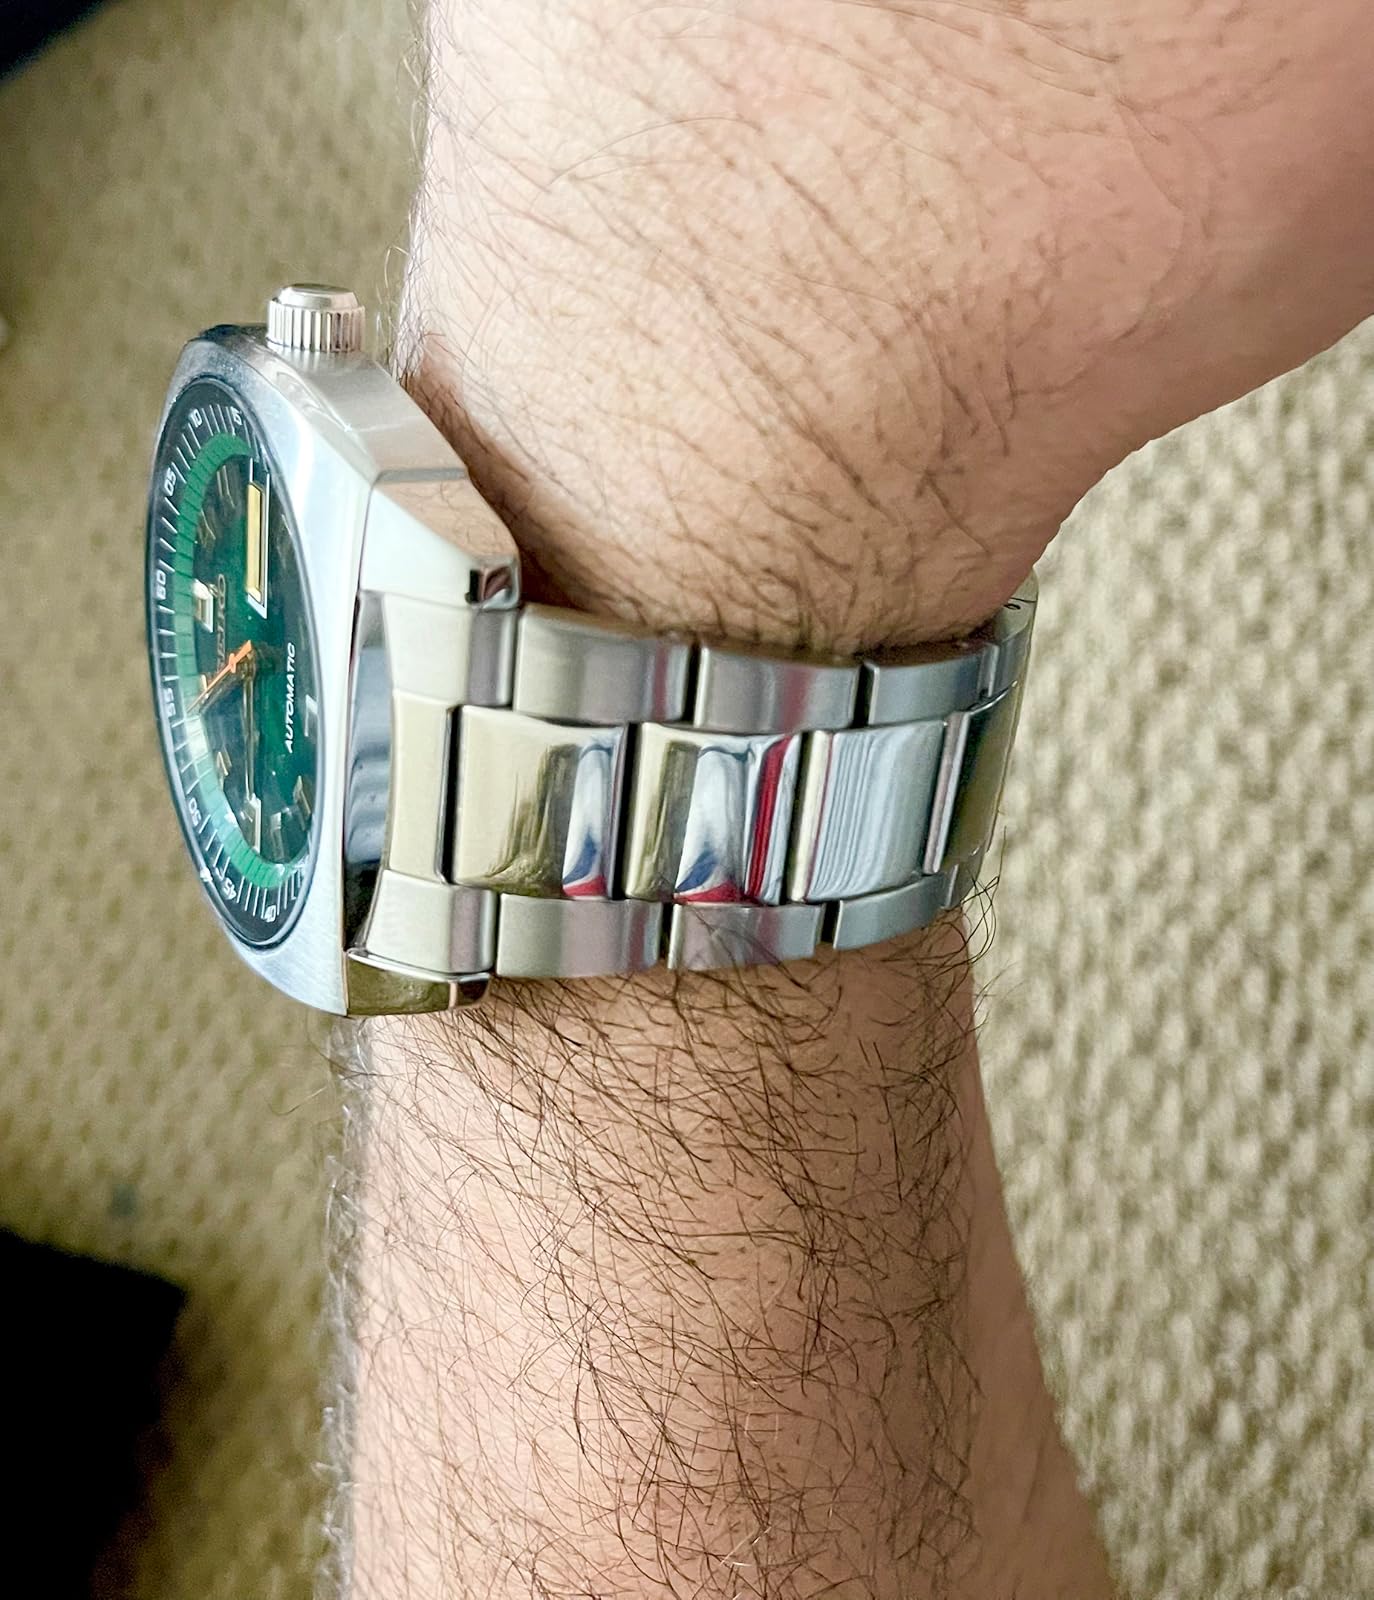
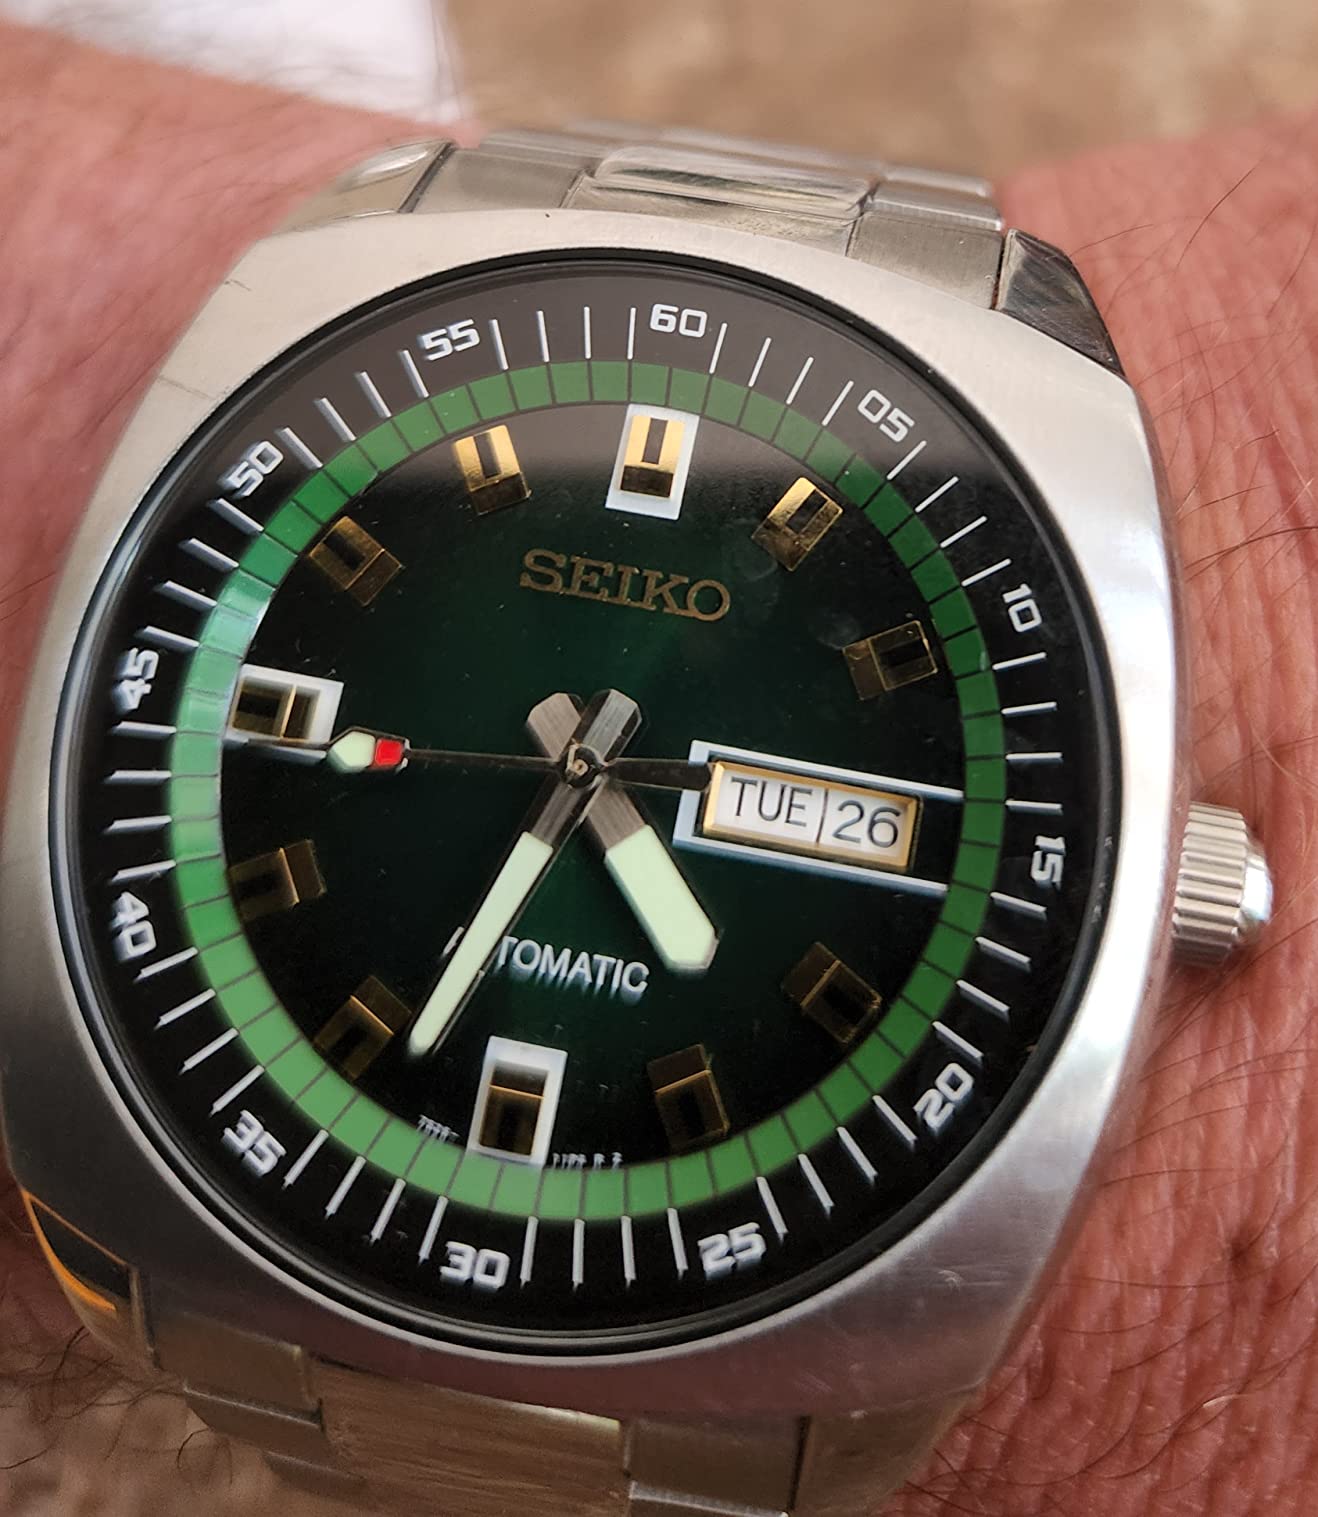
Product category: accessories_watch
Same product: yes